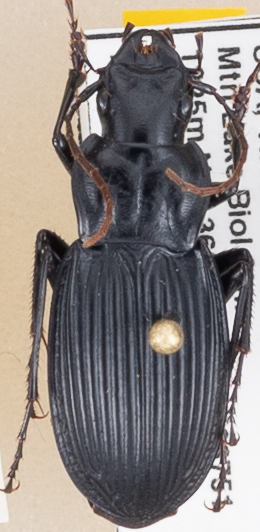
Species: Dicaelus teter
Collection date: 2019-07-02
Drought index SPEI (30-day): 0.678
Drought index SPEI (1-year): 2.09
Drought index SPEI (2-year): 2.09